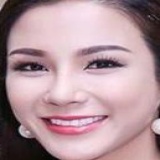
diễn viên Diệp Lâm Anh